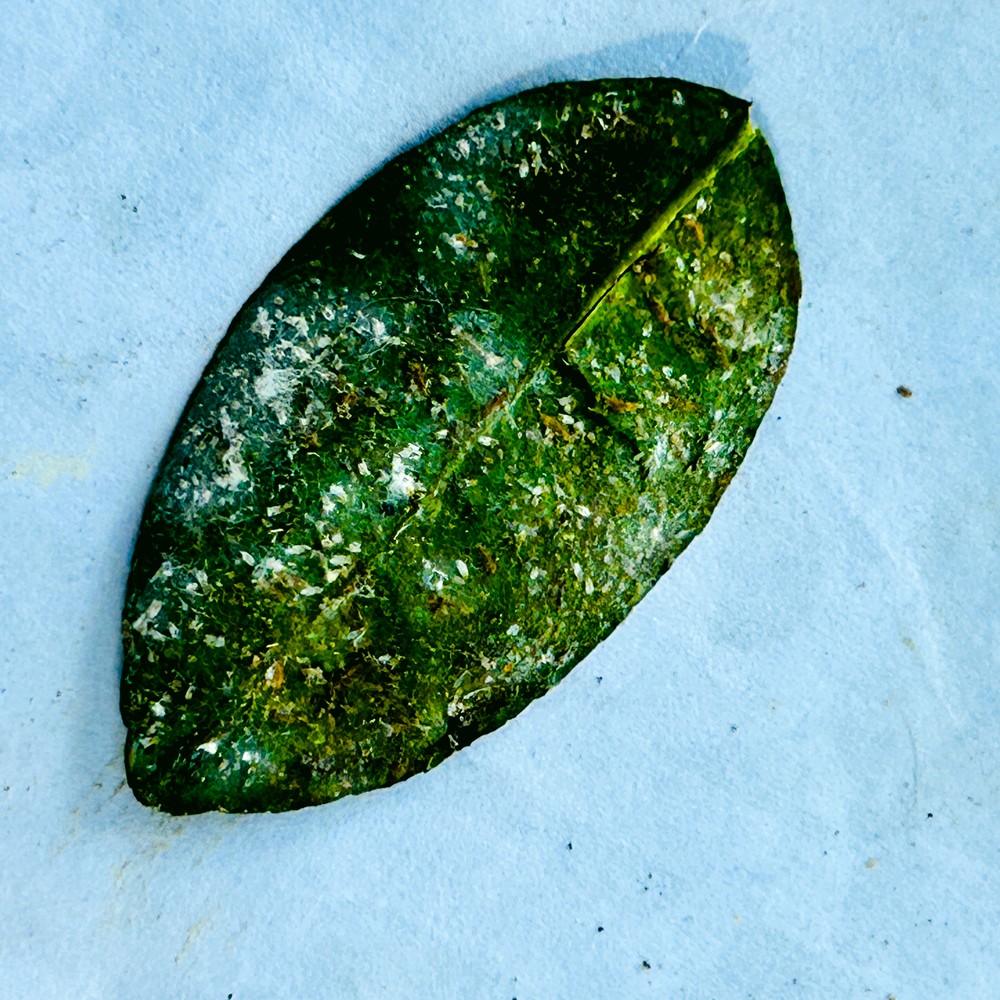
Label: Spider Mites